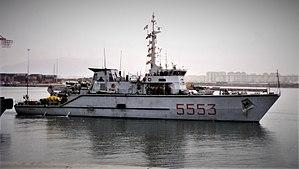
La marine nigériane est la branche de marine de guerre des forces armées nigérianes. Elle fait partie des plus grandes marines du continent africain, composée de plusieurs milliers de personnels, dont ceux de la garde-côtes.